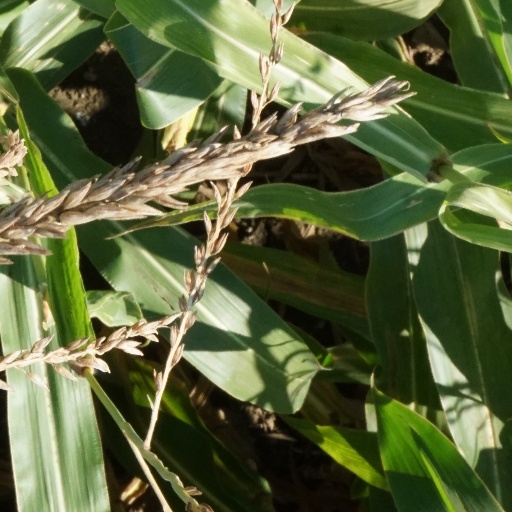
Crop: maize; corn